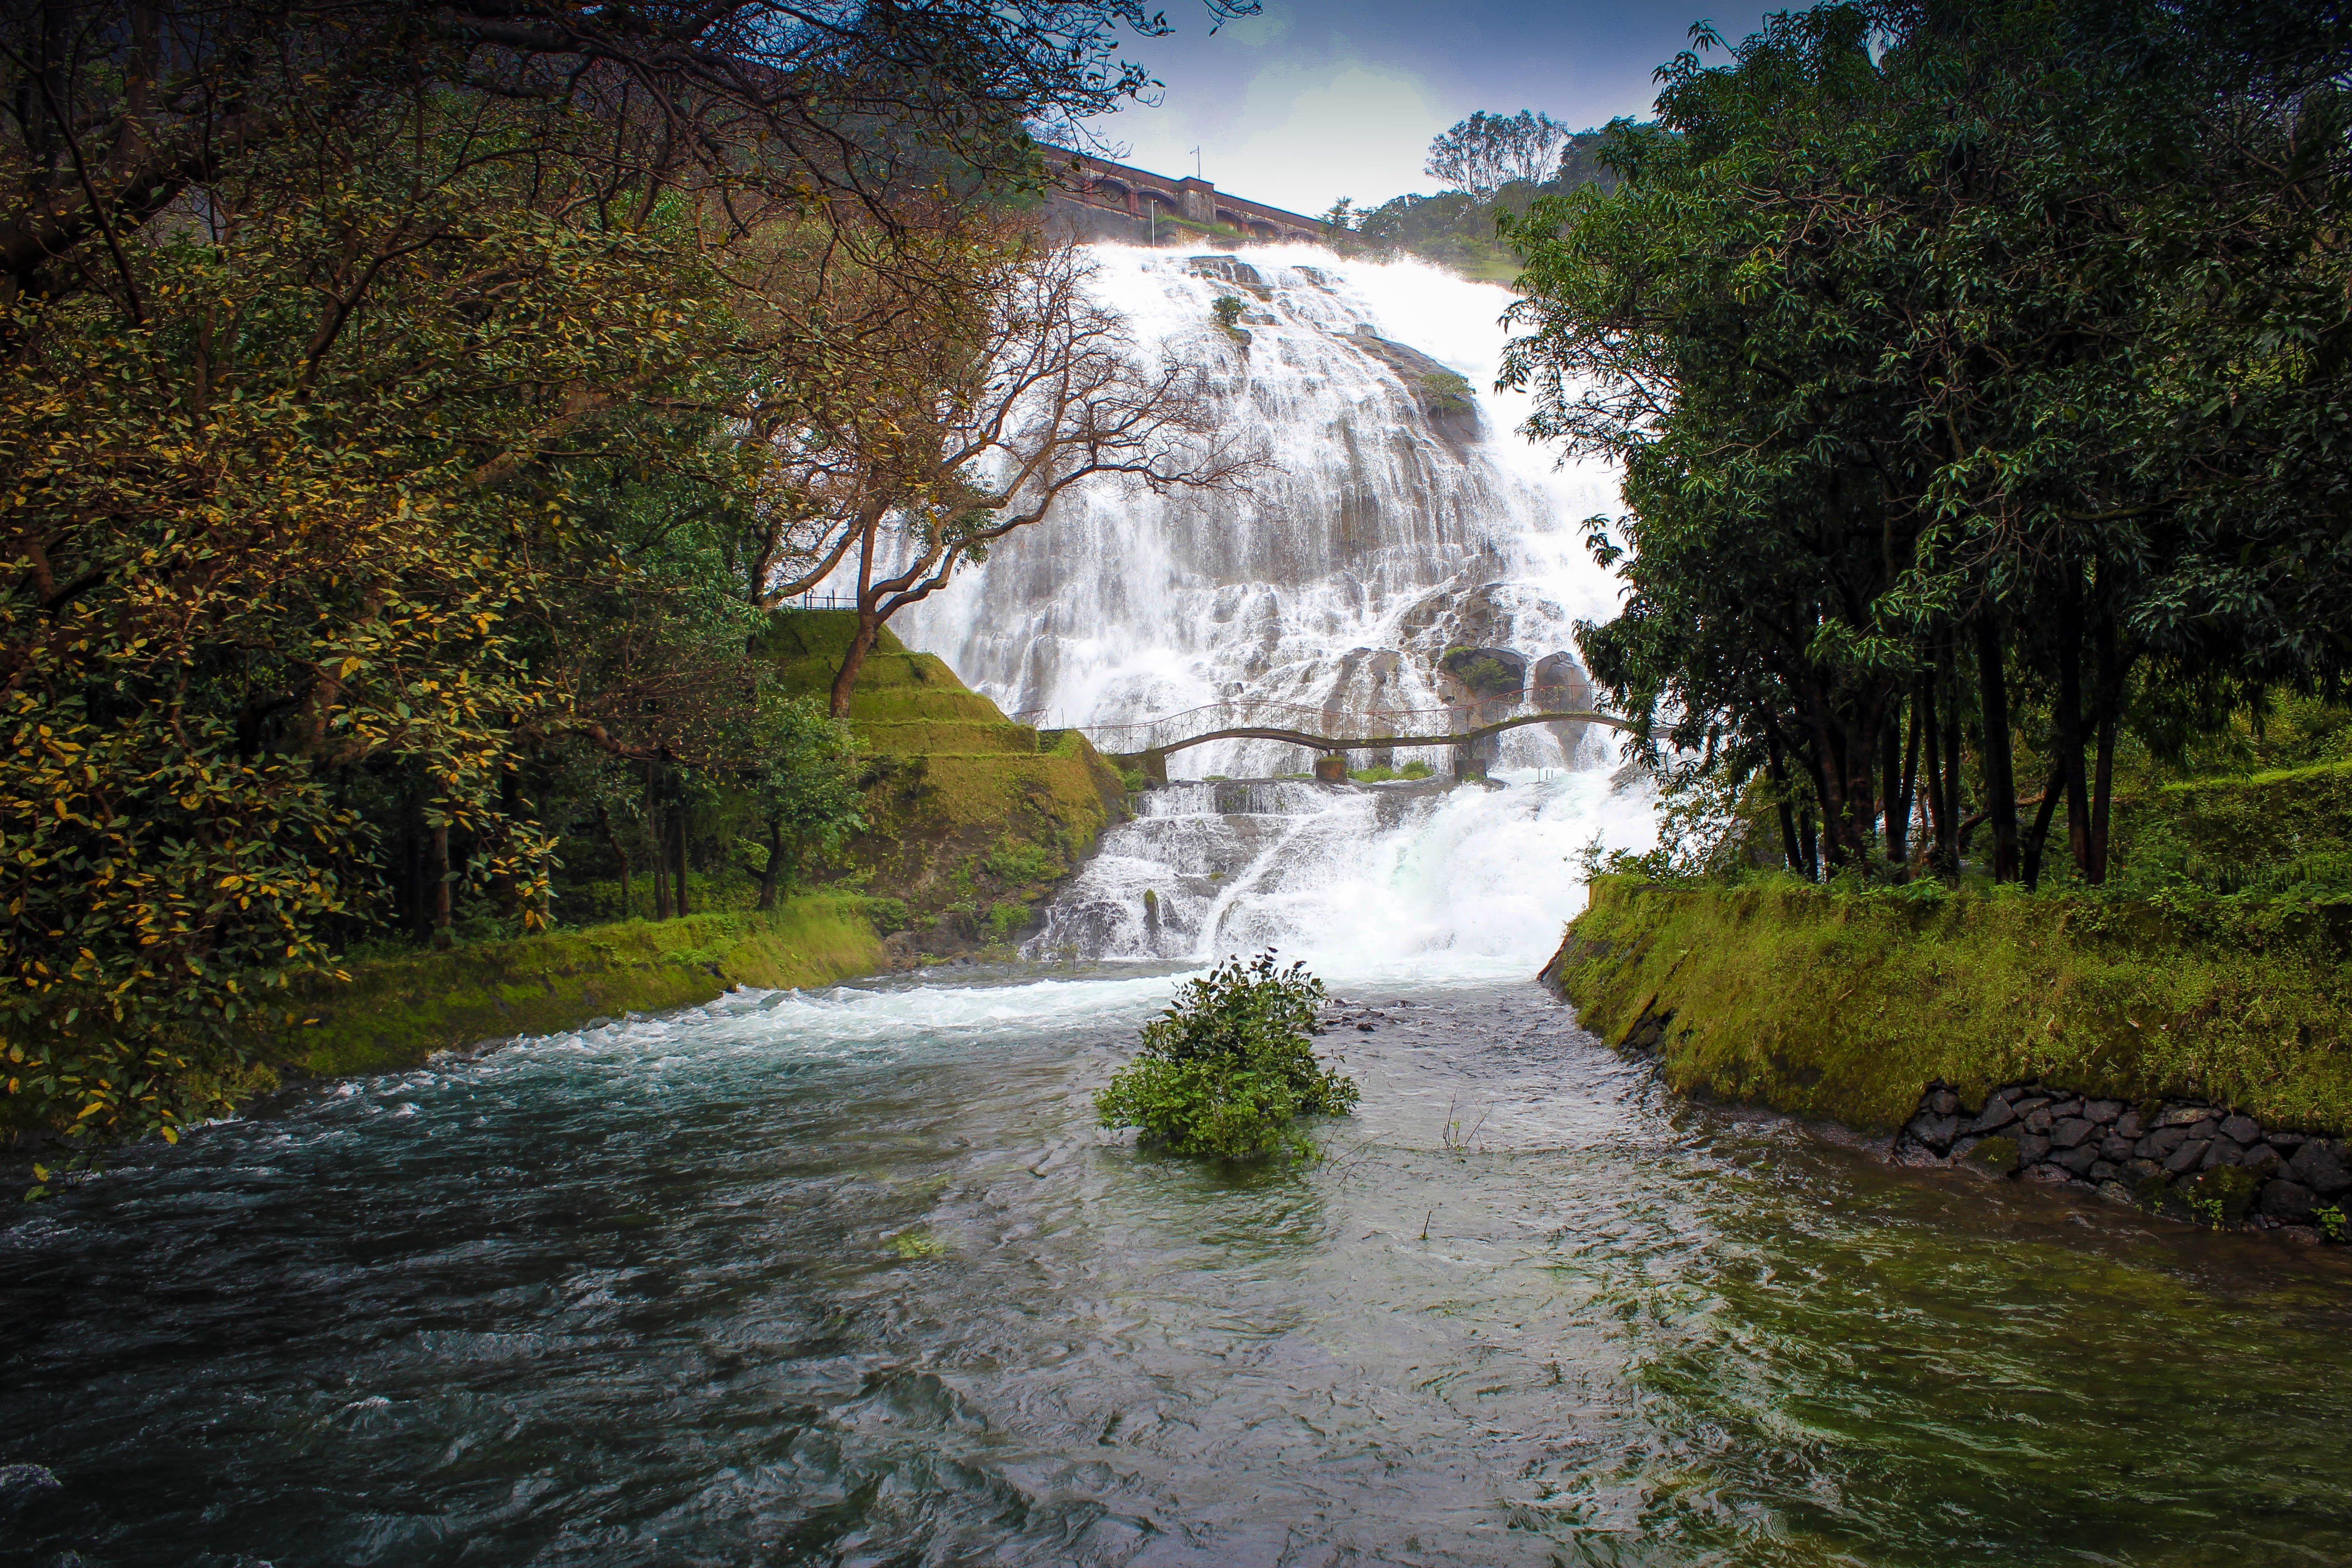
water, nature, waterfall, liquid, river, stream, flow, cascade, jungle, flowing, canon, rapid, waterway, body of water, elements, natural water, water feature, watercourse, avinash, bhandardara, umbrella waterfalls